C103

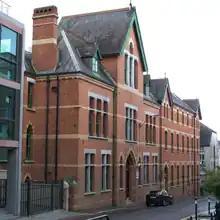
Broadcasting House, C103 and 96FM HQ

Since the expansion of the original County Sound 103FM into West Cork launched on 15 November 1990, the area had its own daily 'opt-out' programmes from a studio in Bandon, originally for 8 hours on weekdays, and less at weekends.